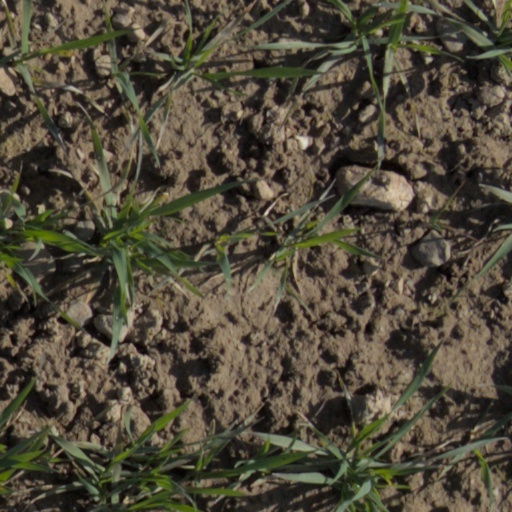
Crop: wheat